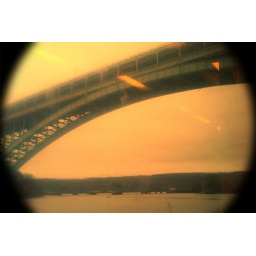
bridge over harlem river